Zaira (opera)

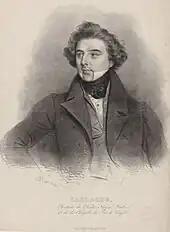
Luigi Lablache in 1840

With this opera, Bellini encountered "the first serious setback of a hitherto brilliant career". Several reasons have been put forward: Lippmann and McGuire note, it was because "Bellini showed too little enthusiasm for the undertaking".